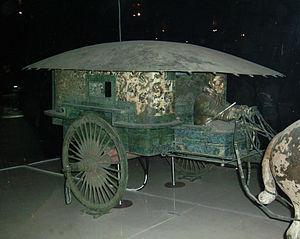
Le mausolée de l'empereur Qin se trouve à proximité de la ville de Xi'an, dans le Shaanxi. Il comprend d'une part le tombeau de l'empereur Qin Shi Huangdi, non encore fouillé, d'autre part les fosses où l'on a trouvé, à partir de 1974, les vestiges ensevelis de milliers de soldats de terre cuite formant ce qu'on a appelé l’armée de terre cuite ou armée d'argile. L'ensemble s'étend sur environ 56,25 km².
Le char chinois antique est un char hippomobile utilisé comme véhicule d'attaque et de poursuite dans les champs et les plaines de l'Ancienne Chine, à partir de 1200 avant notre ère environ. Ces chars ont également permis aux commandants de l'armée d'avoir une plate-forme mobile à partir de laquelle contrôler des troupes, tout en fournissant aux archers et aux soldats armés de dagues-haches un renforcement de leur mobilité. Ils ont atteint un pic d'utilisation au cours de la période des Printemps et Automnes, mais ont été en grande partie remplacés par la cavalerie sous la Dynastie Han.
Les bronzes chinois sont universellement admirés comme des chefs-d’œuvre de l'art du bronze, tout particulièrement ceux réalisés au cours des deux premiers millénaires avant notre ère. Les bronzes des dynasties Shang et Zhou, depuis le XVIᵉ siècle et jusqu’à 221 avant notre ère, aux formes et décors étonnants, témoignent de l’esprit créatif et de la remarquable maîtrise technique des bronziers chinois au cours de l’âge du bronze. L'art des dynasties royales de l'Antiquité, fondement essentiel de l'art chinois, est en majorité un art du bronze.